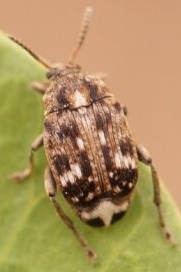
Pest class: pea_weevil